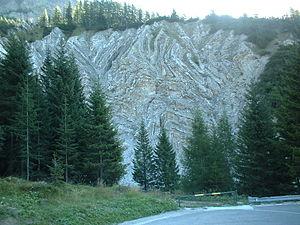
Les évaporites ou roches évaporites, encore nommées roches évaporitiques, roches salines ou encore roches chimiques salines, désignent de manière générique des roches sédimentaires constituées de sels minéraux. Cette matière saline était préalablement dissoute dans différents milieux aqueux, mais elle a précipité, en conséquence d'une sur-concentration interne ou sur-saturation des diverses solutions salines. Ces formations salines en séquences déterminées, dénommées séries évaporitiques, ont été ensuite lentement asséchées, comprimées, compactées au cours de processus complexes, en particulier lors de la diagenèse ou ses prémices. Elles se retrouvent souvent dans des alternances d'argiles souvent bariolées ou gypsifère, ou en présence de dolomies et calcaires dolomitiques.